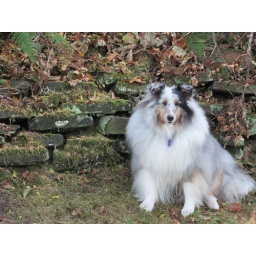
me dog sitting in my backyard and lookin a lil nervous of the camera